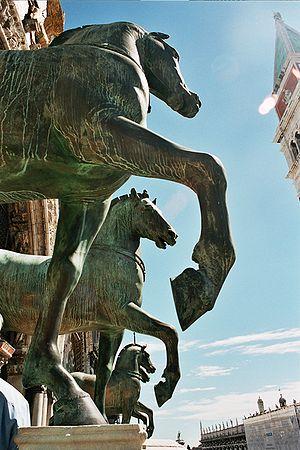
Les courses de chars constituaient l'événement à nature sportive et religieuse majeure de l’Antiquité grecque, de l’Empire romain et de l'Empire byzantin, pratiqué dans le cadre de nombreux jeux panhelléniques. Les graves blessures et quelquefois la mort que ces courses pouvaient entraîner pour les participants donnaient à l'épreuve une dimension spectaculaire qui contribua à son succès auprès du public. Chaque char était tiré par un, deux, trois, quatre ou six chevaux. Les chars de compétition étaient conduits par des auriges.